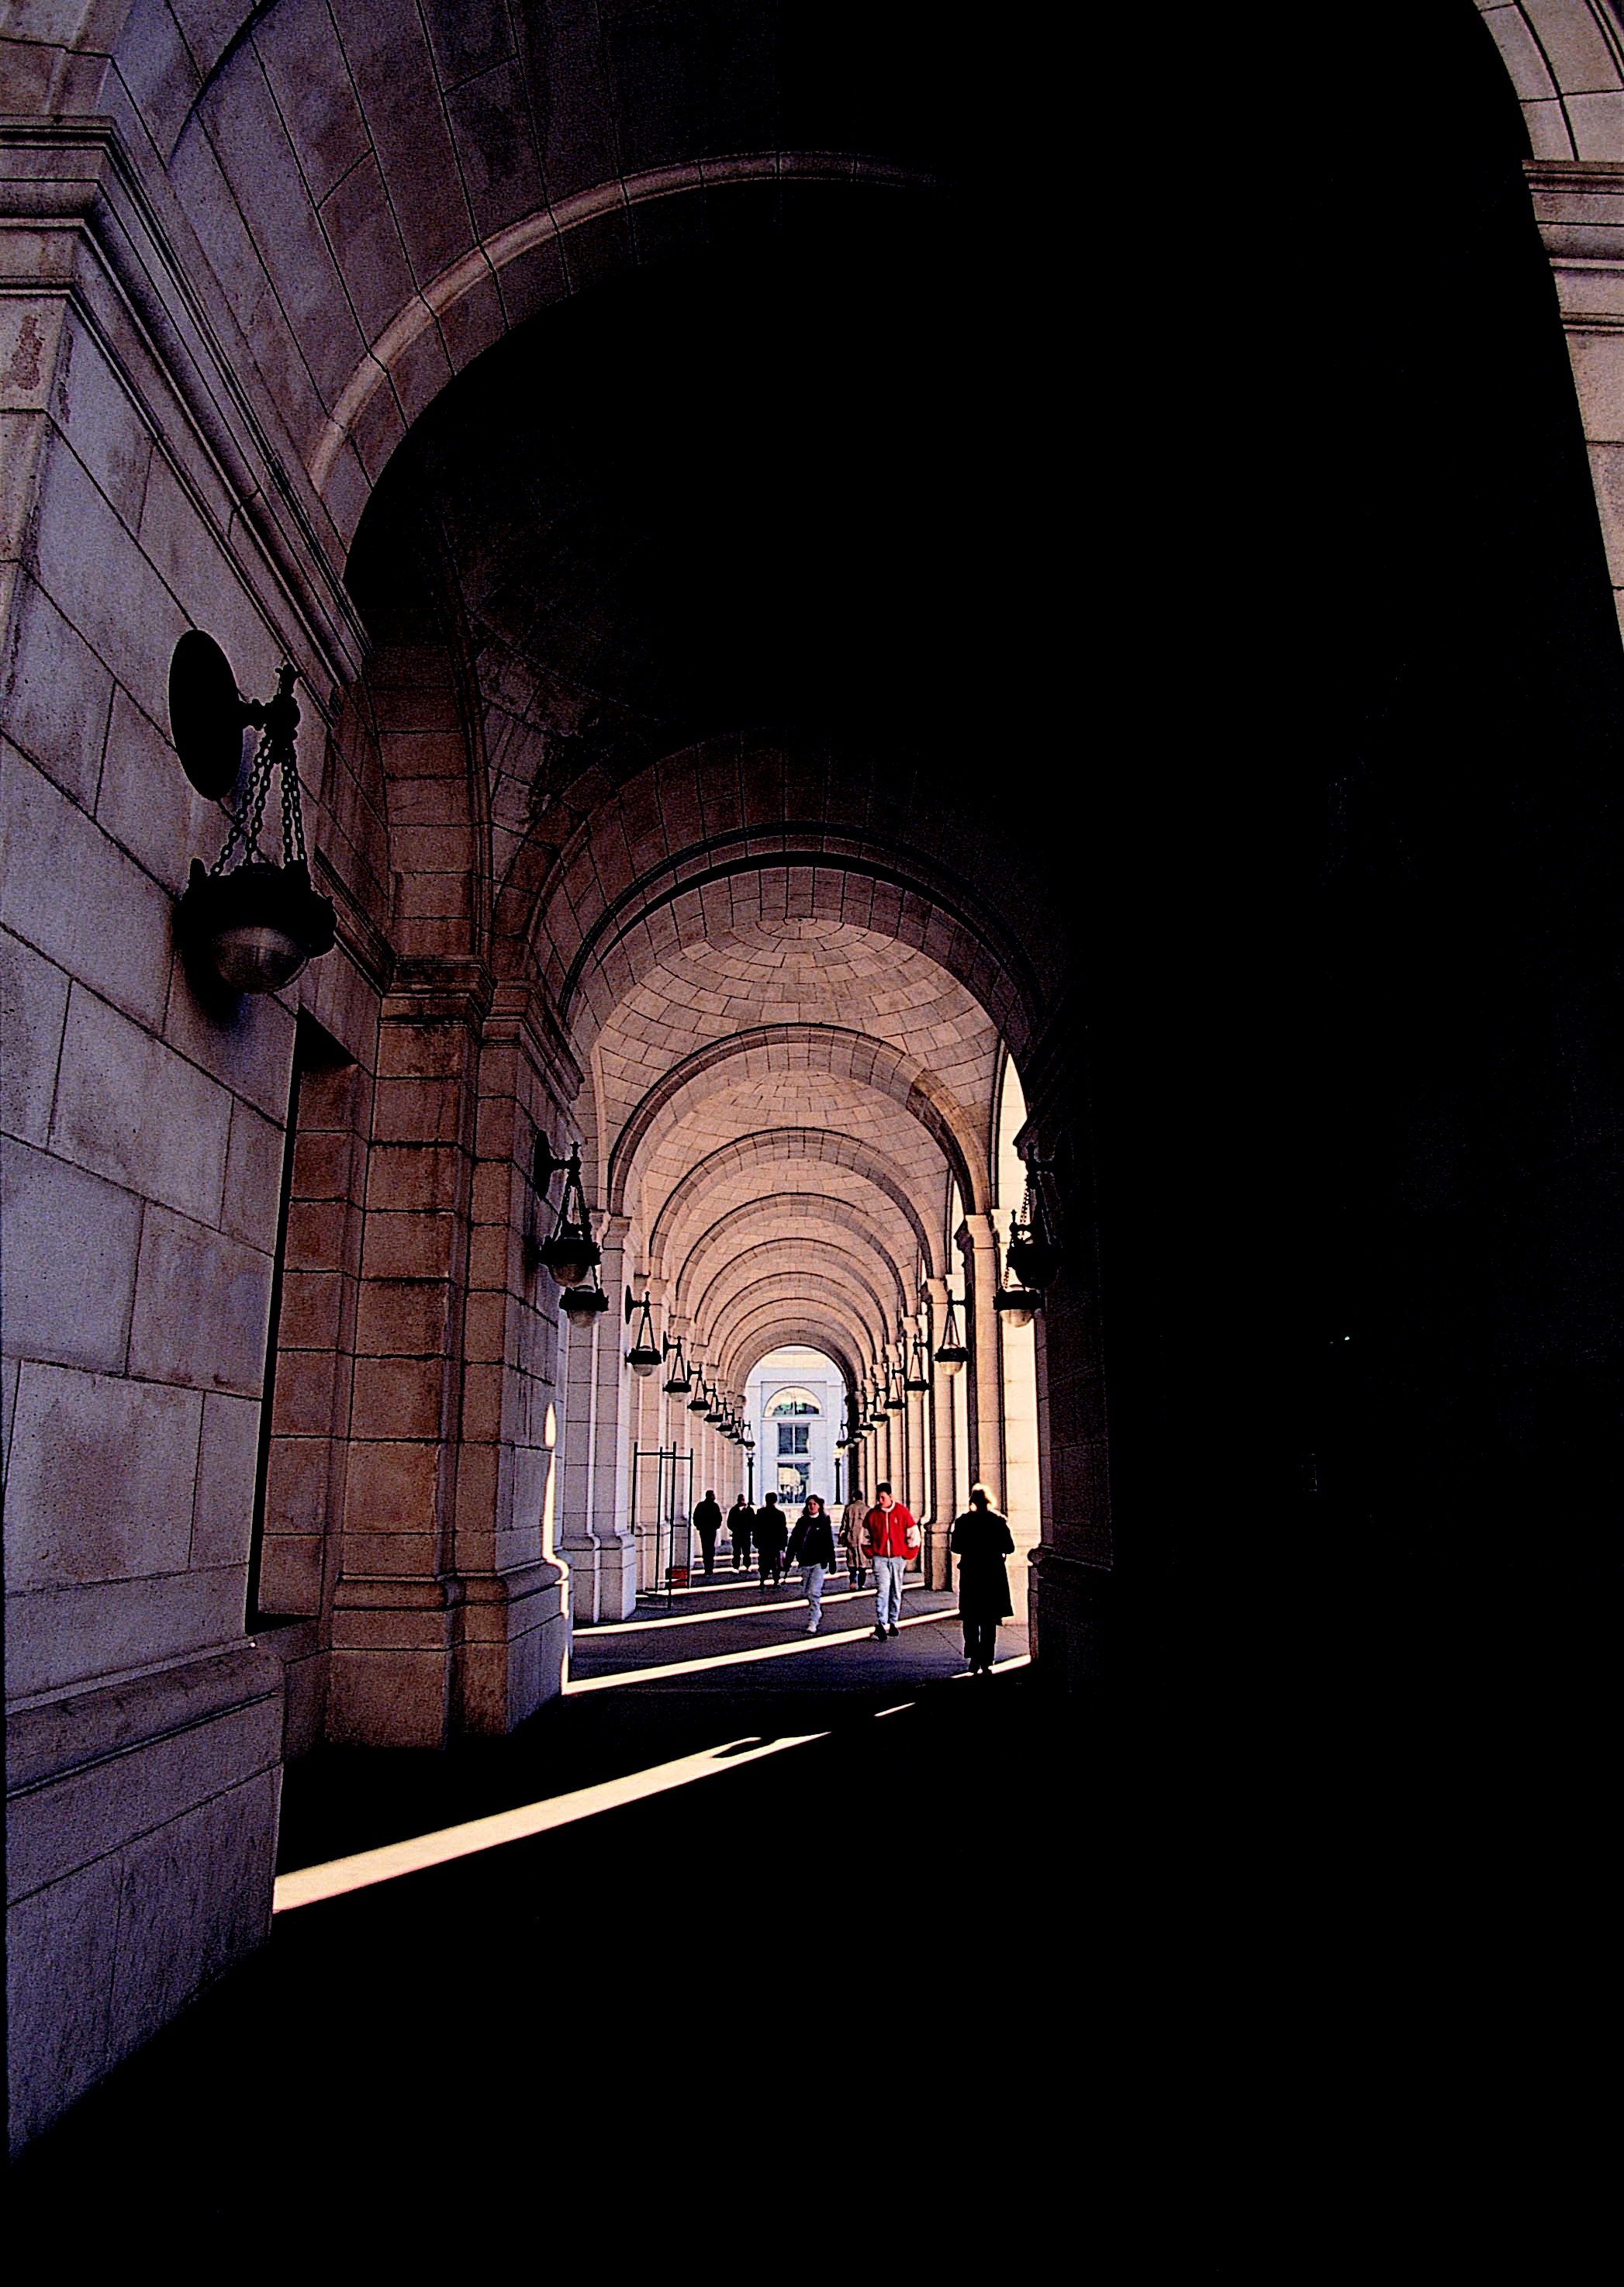
light, architecture, people, night, window, tunnel, arch, hall, color, shadow, darkness, symmetry, shape